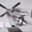
Label: airplane